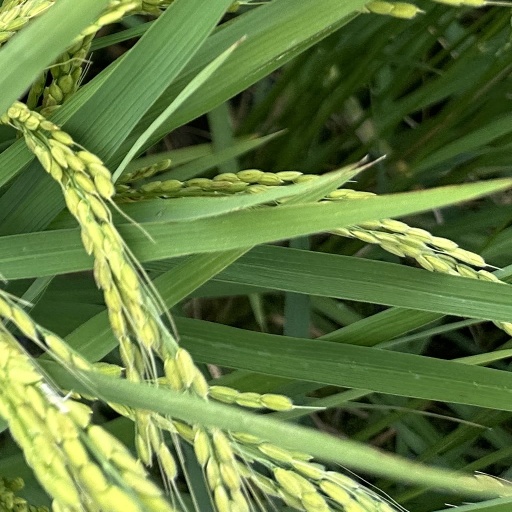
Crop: rice